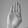
ASL letter: B